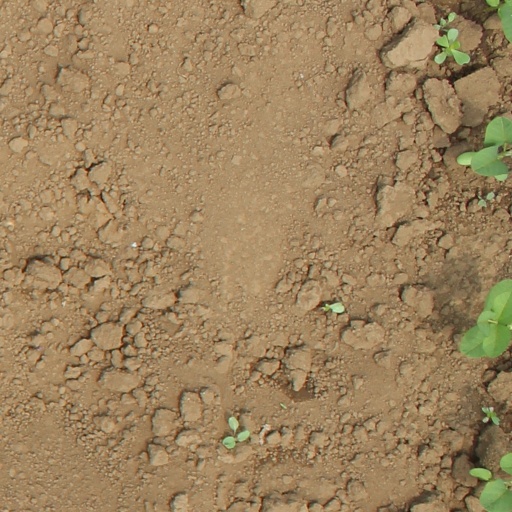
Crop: soybean